Johan Frandsen

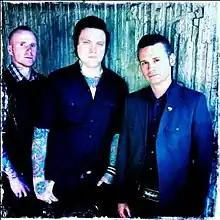
The Knockouts band members, left to right: Ted Jergelind, Johan Frandsen, Kennet Stone

In 2013 and 2014, "The Knockouts" have worked to rehearse, record and release the newest studio album ‘’’5000 Miles from Louisville’’, having signed with Swedish Booking Agency MTA Production AB, "The Knockouts" are back on the road and hitting stages throughout Scandinavia with the newest release in their usual high energy gigs!